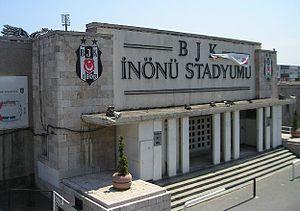
Le stade İnönü du BJK, tirant son nom de l'ancien compagnon et successeur d'Atatürk, Ismet Inönü, était le stade de l'équipe de football turc Beşiktaş JK. Situé le long du Bosphore à Istanbul, en face du palais de Dolmabahçe, c'était un stade historique et mythique pour la Turquie, d'une capacité de 32 145 places. Il fut remplacé en 2016 par un tout nouveau stade : Le Vodafone Park. Le 11 août 2009, le journal britannique The Times a établi un classement des dix meilleurs stades du monde ; le Stade BJK İnönü a été choisi comme le quatrième meilleur stade.